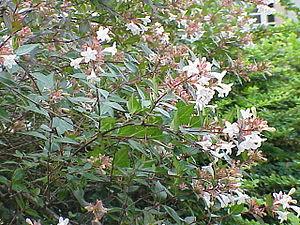
Abelia est un genre d'arbustes à feuillage persistant ou semi-persistant de la famille des Caprifoliaceae selon la classification classique, ou des Linnaeaceae selon la classification phylogénétique APG puis replacée dans les Caprifoliaceae selon la classification phylogénétique APG III plus récente.